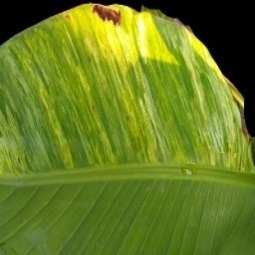
Label: Sulphur